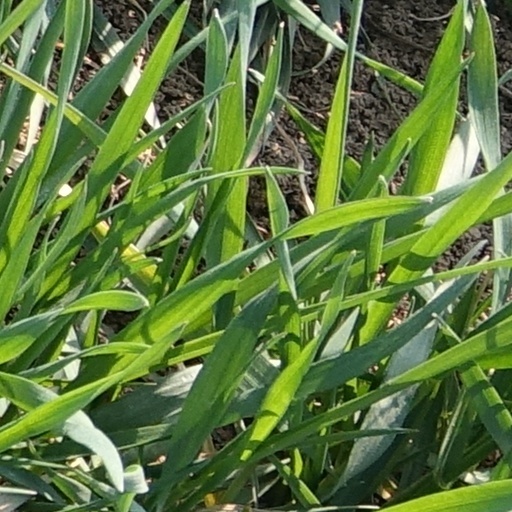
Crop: wheat